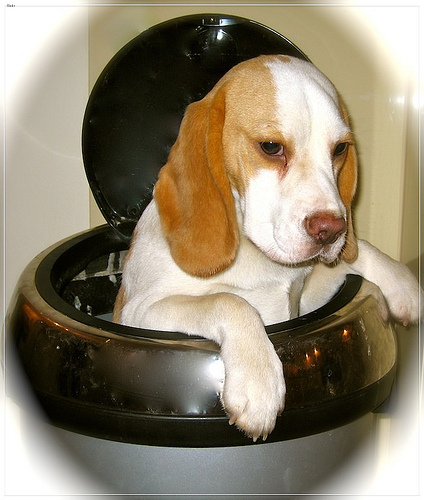
Animal: dog
Breed: beagle